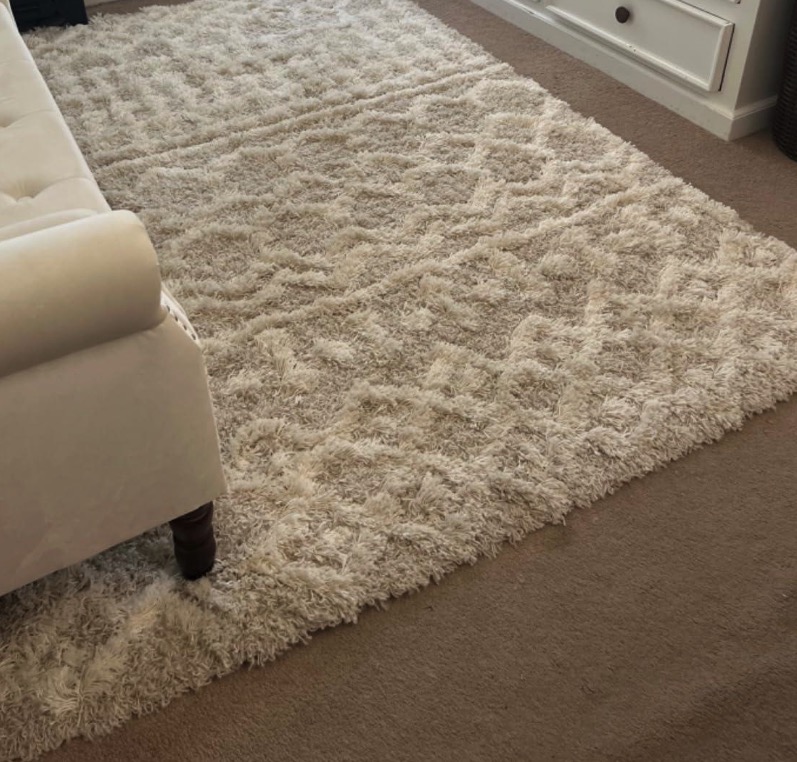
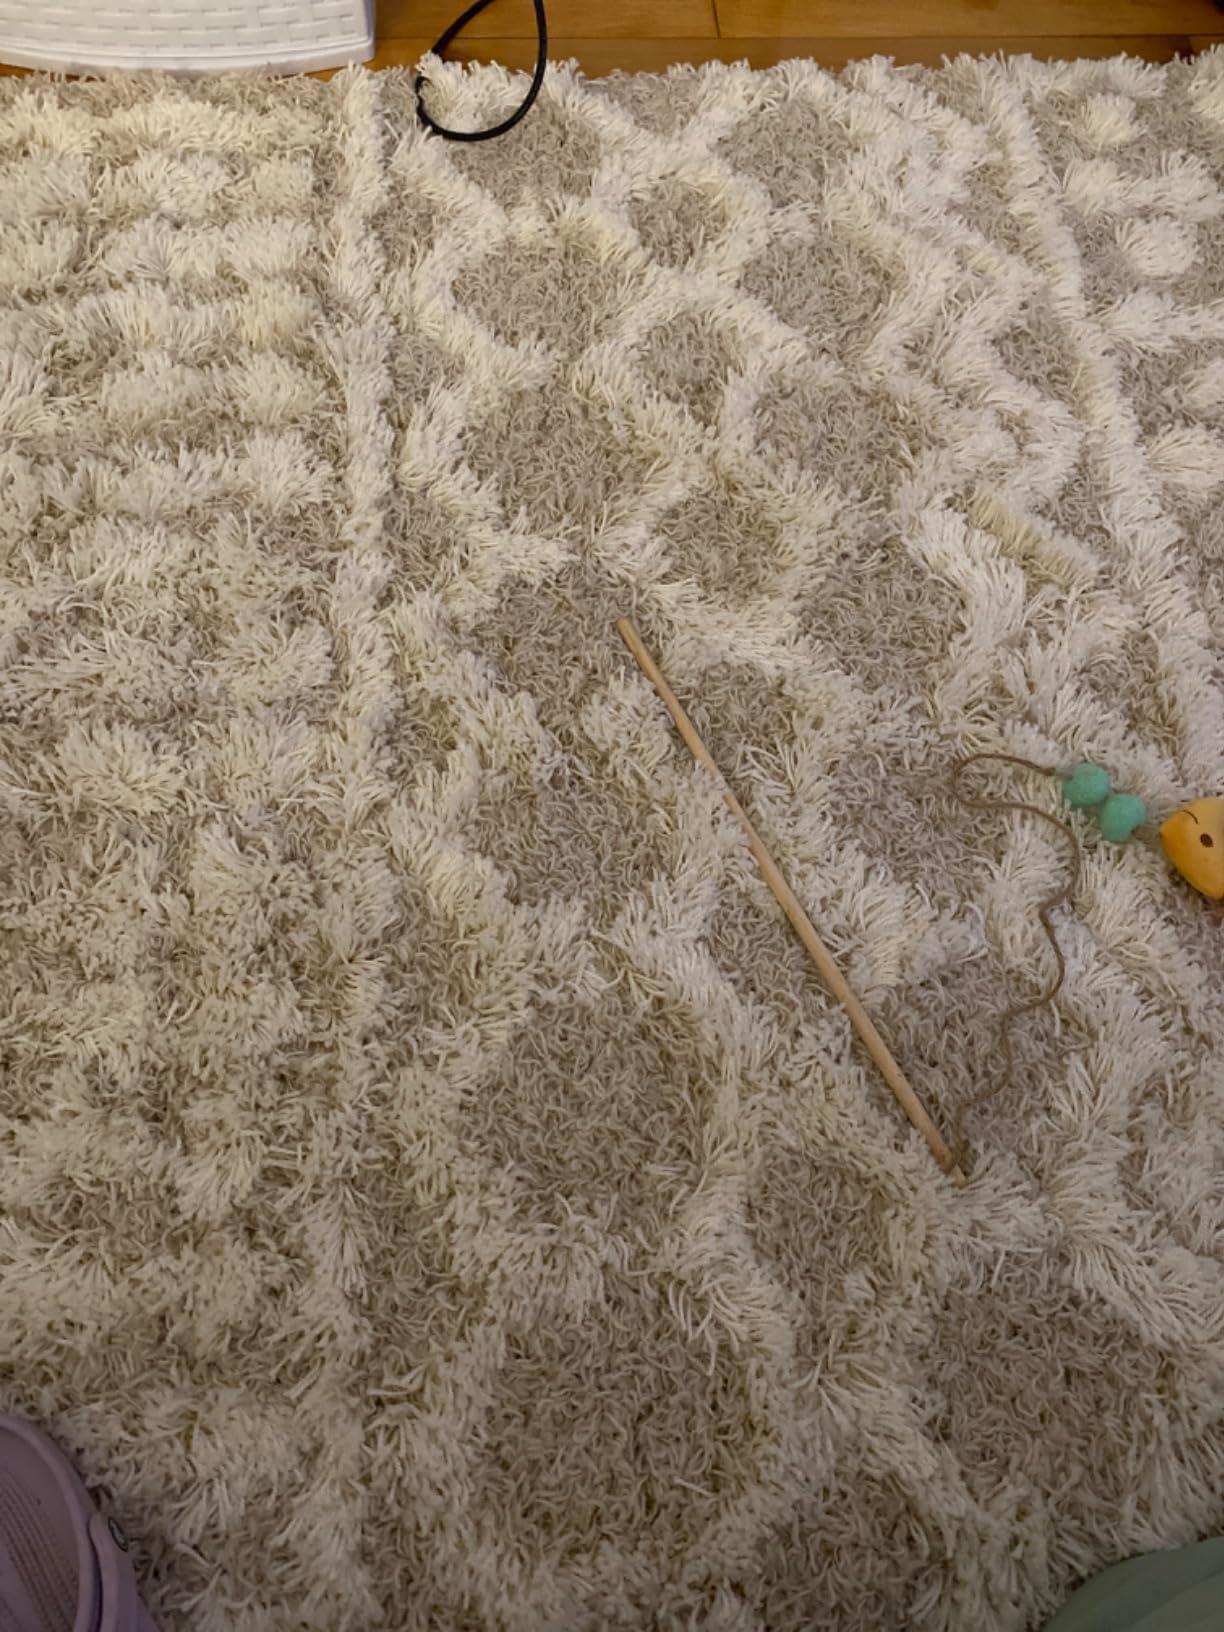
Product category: misc
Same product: yes